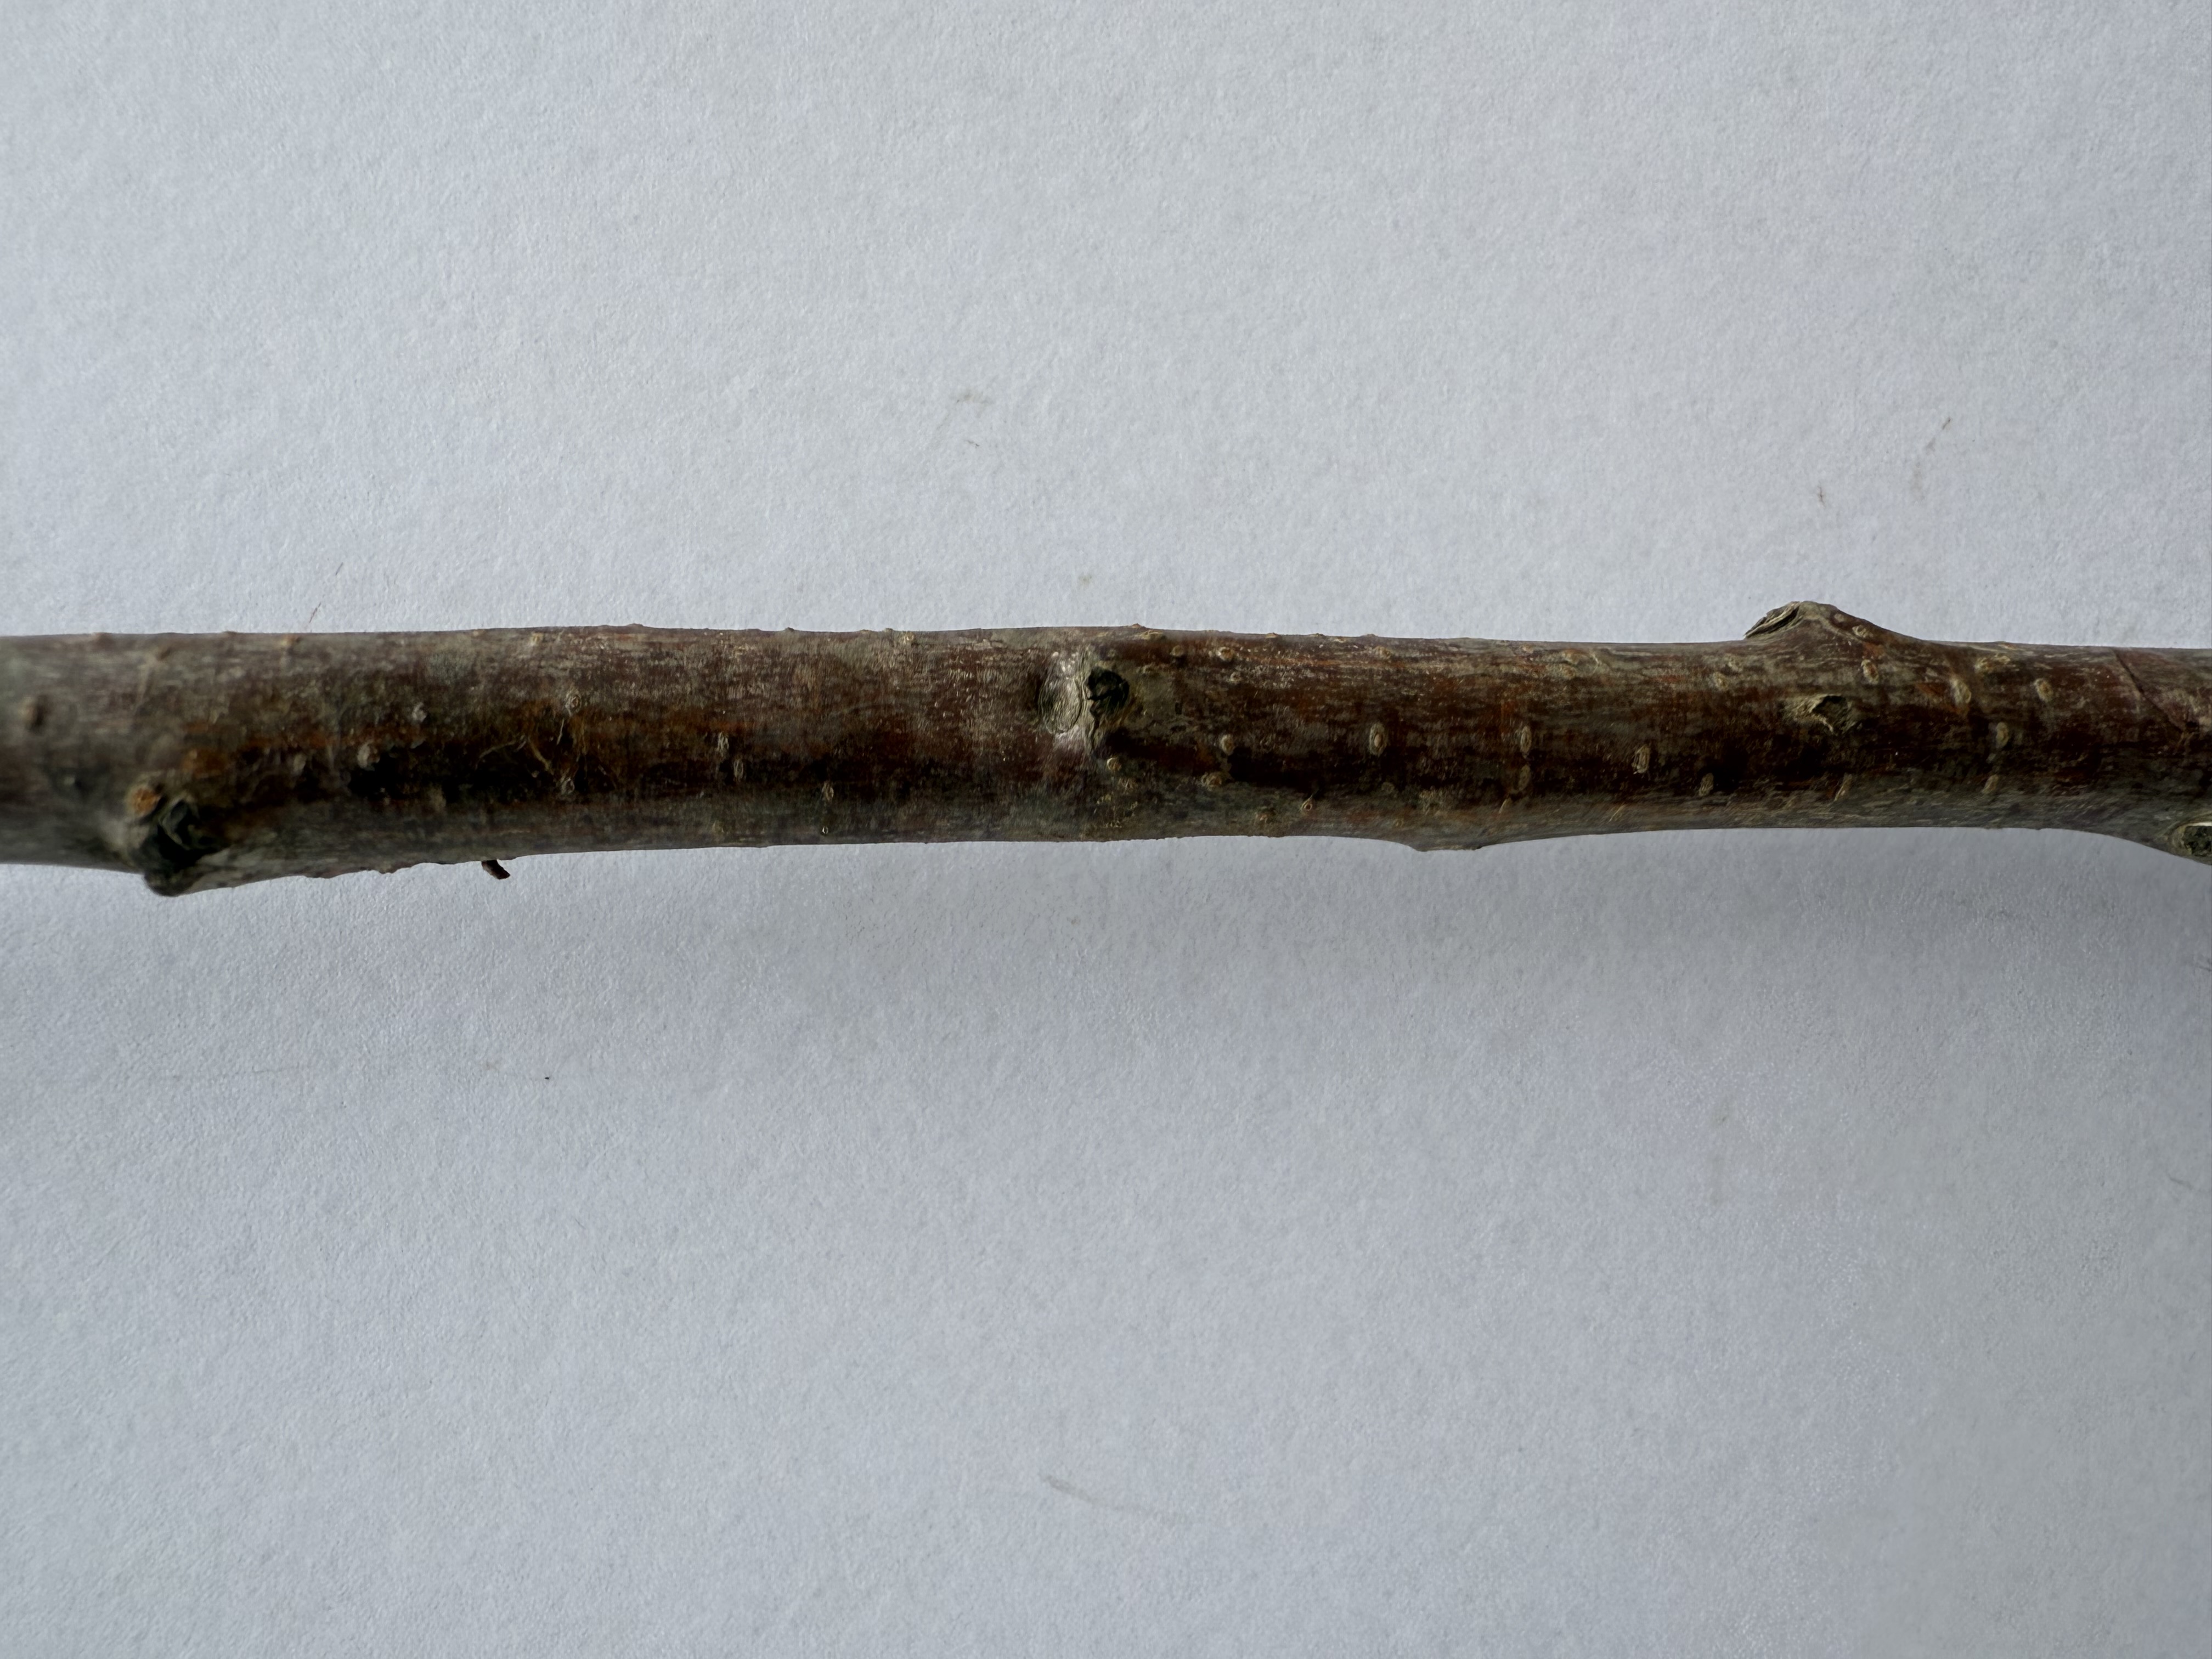
Variety: Ziraat 0900 Cherry